Wright Eclipse Gemini

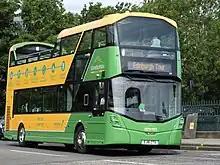
Lothian Buses Wright Gemini 3 open top-bodied Volvo B5TL in Edinburgh in June 2018

The third generation Wright Eclipse Gemini, now called simply the Gemini 3, was launched in 2013 for the new Volvo B5TL chassis, the eventual replacement of the B9TL. The Gemini 3 also remained available on Volvo B5LH hybrid chassis. Some design features were taken from the New Routemaster, another Wrightbus design. The two most noticeable aesthetic changes were a substantial redesign of the rear end and the introduction of smaller upper deck windows to save weight; the front light clusters were also slightly redesigned, in order to incorporate separate LED daytime running lights for the first time.